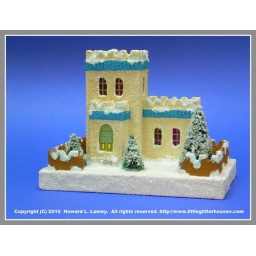
A beautiful yellow castle putz by Howard Lamey